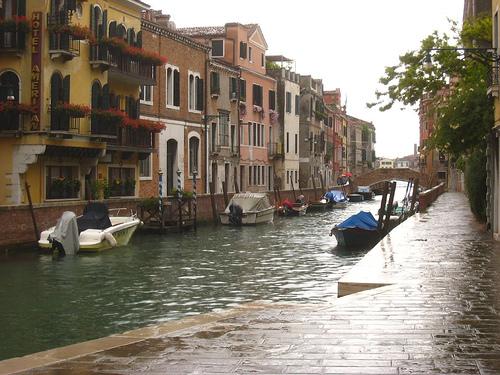
Weather: rain or strom